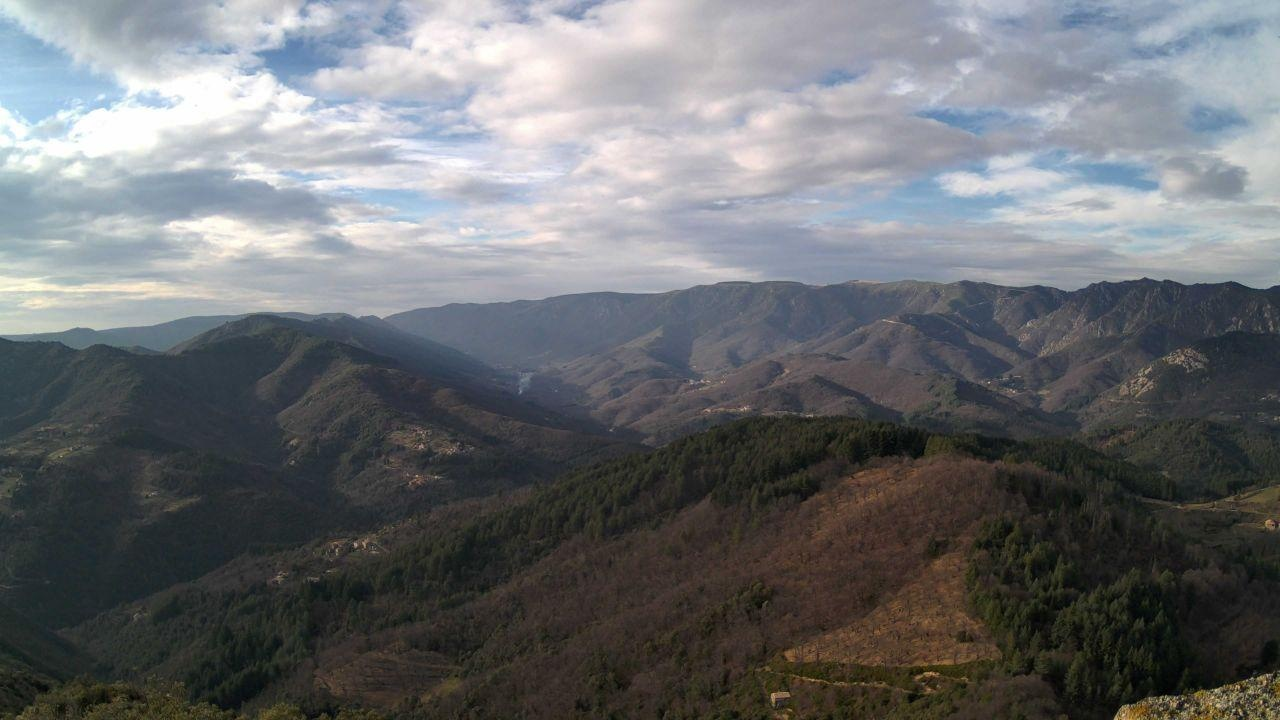
Fire: no
Smoke: yes